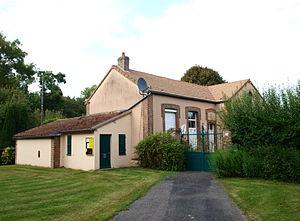
Courtoin (Yonne, France)
Courtoin est une commune française située dans le département de l'Yonne en région Bourgogne-Franche-Comté.